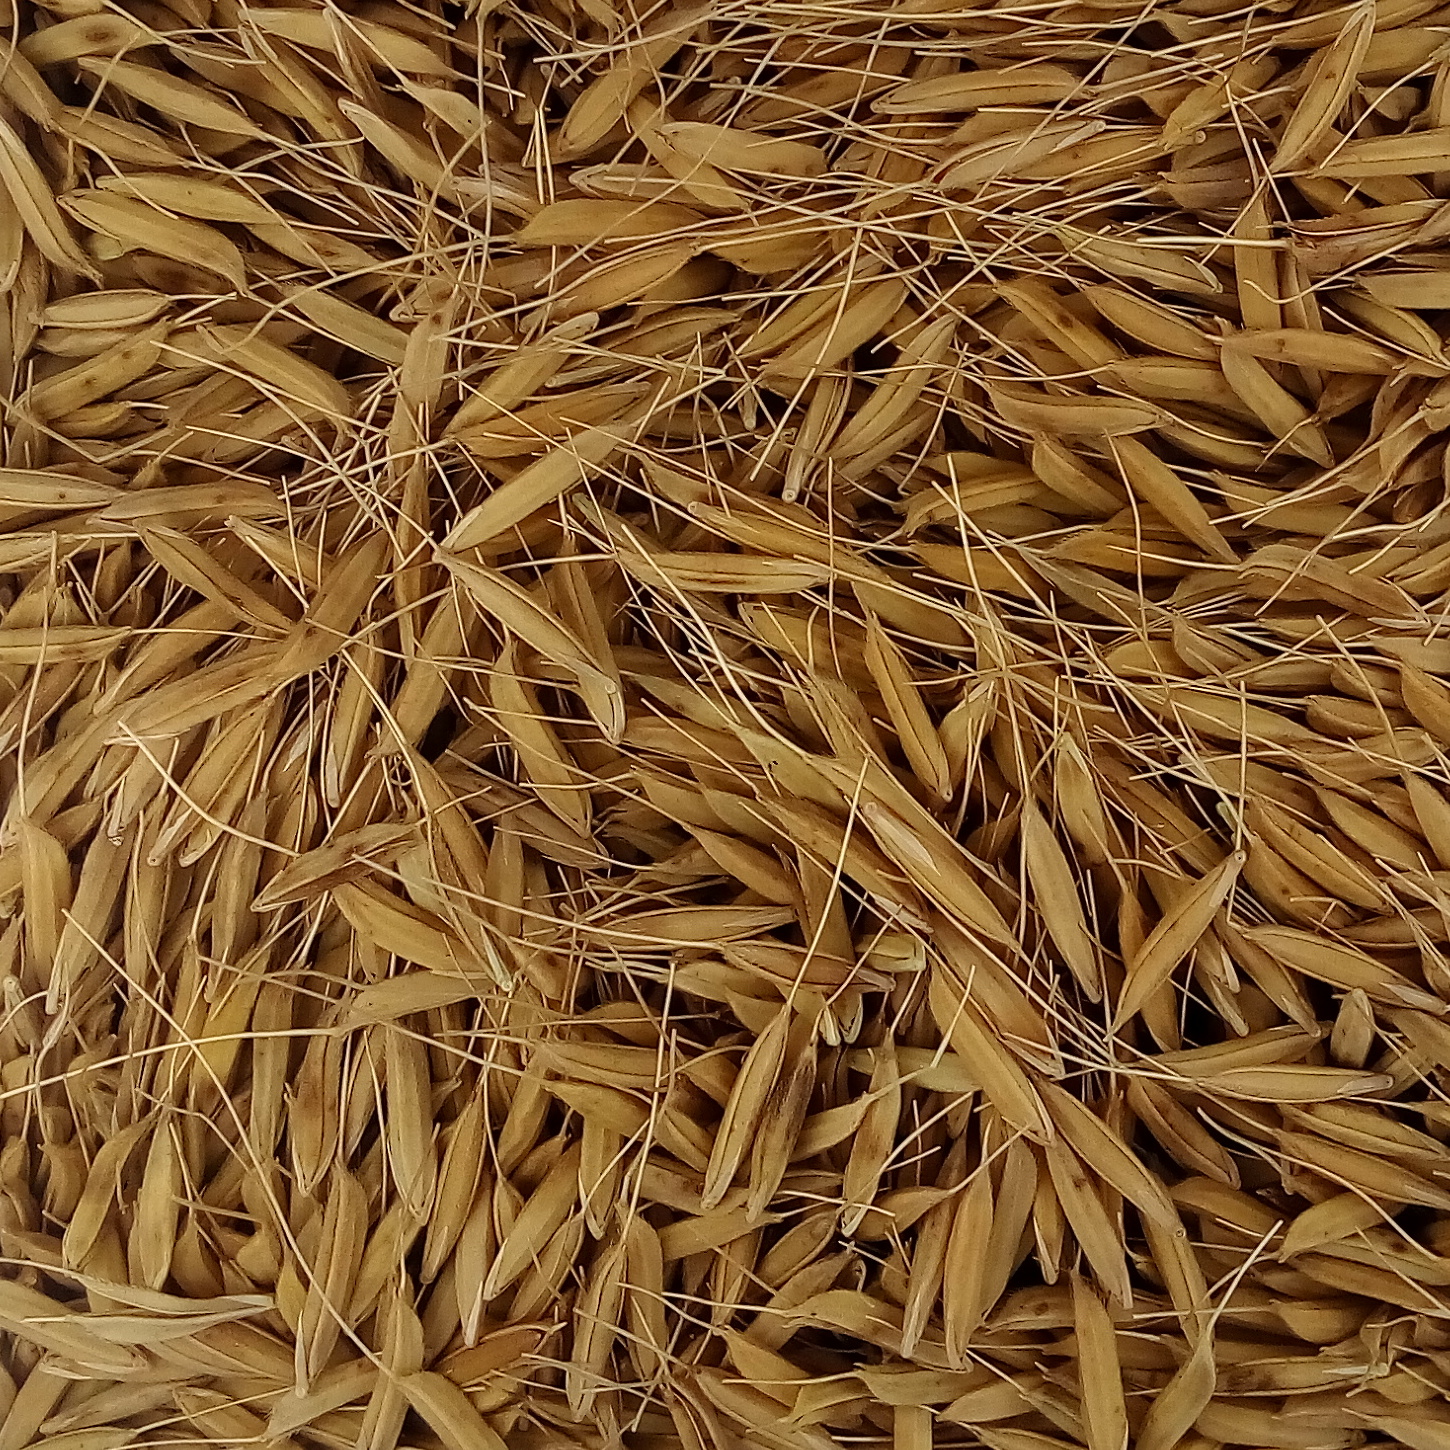
Rice seed variety: PB_6